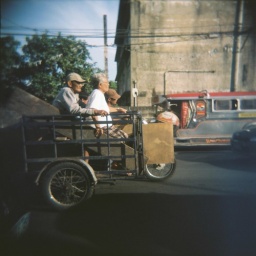
on the road snapshot, taken while i was inside the car stuck in traffic. holga 120cfn